Latroit (musical artist)

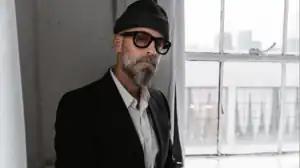
White in 2022

Dennis White, also known as Latroit and Static Revenger, is an American electronic dance music producer, songwriter and DJ. In 2018, he won the Grammy Award for Best Remixed Recording, Non-Classical for his remix of "You Move", originally by Depeche Mode.